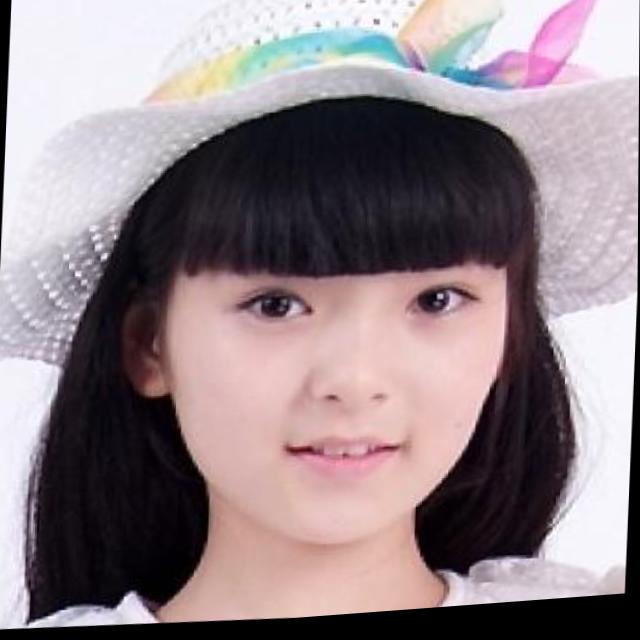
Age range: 13-20